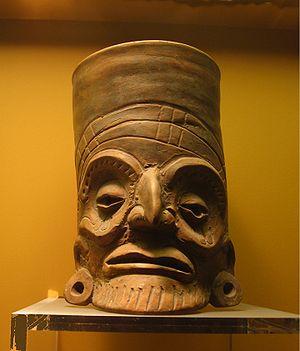
La culture toltèque est une culture mésoaméricaine qui s’est développée autour de Tula, leur capitale située près de Teotihuacan au Mexique, au début de la période post-classique de la chronologie méso-américaine. Le terme Toltèques provient du nahuatl et désigne les « maîtres bâtisseurs ». Dans les légendes nahuatl, les Toltèques sont censés être à l'origine de toute civilisation. Les Aztèques, pour affirmer leur supériorité, se sont donc prétendus leurs descendants.